Markis Kido

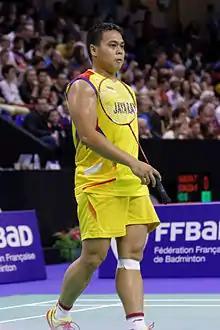
Kido at the 2013 French Open Superseries

Markis Kido (11 August 1984 – 14 June 2021) was an Indonesian badminton player specializing in men's doubles. As a former world number 1, he won the discipline's gold medal at the 2006 World Cup, 2007 World Championships, 2008 Olympic Games, 2009 Asia Championships, and 2010 Asian Games with Hendra Setiawan.